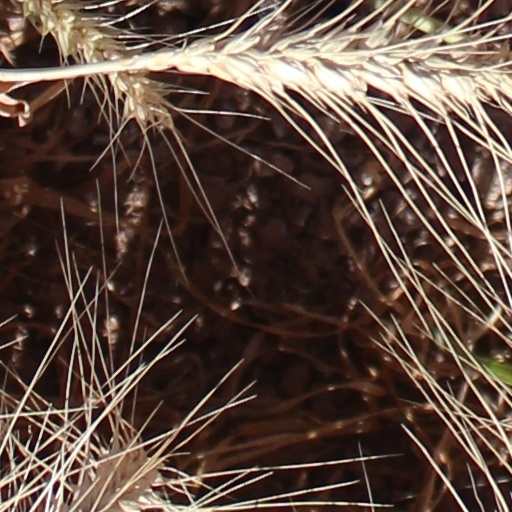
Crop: wheat